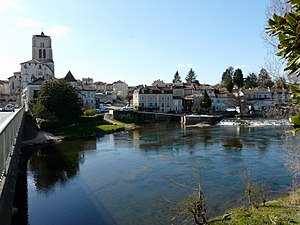
Saint-Astier
Udsigt over Isle mod Saint-Astier
Udsigt over Isle mod Saint-Astier
Saint-Astier er en fransk kommune i departementet Dordogne